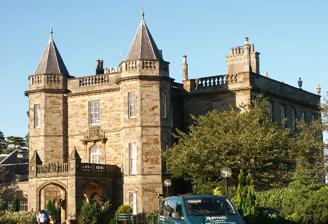
Building: Dalmahoy
Country: United Kingdom
Year built: 1725
Historic site Dalmahoy Entrance front of Dalmahoy House Coordinates 55°54′13″N 3°22′10″W / 55.903566°N 3.369435°W / 55.903566; -3.369435 Listed Building – Category A Designated 22 January 1971 Reference no. LB27021 Location within the City of Edinburgh council area Dalmahoy ( Scottish Gaelic : Dail MoThua ) is a hotel and former country house near Edinburgh , Scotland . It is located off the A71 road, 3.5 kilometres (2.2 mi) south of Ratho . The house is protected as a category A listed building , History The estate was the property of the Dalmahoys until the early 18th century. James VI of Scotland stayed at the old castle in April 1589 while hunting. James VI hunted at Dalmahoy with his brother-in-law, the Duke of Holstein on 18 March 1598. The present house was built in 1725 for George Dalrymple, a younger son of the Earl of Stair , and was designed by the architect William Adam (1689–1748). Dalmahoy was sold in 1750 to James Douglas, 14th Earl of Morton . In 1787 an extension and a number of alteration were made to designs by Alexander Laing . Further alterations were made in the 1830s, involving William Burn , and in 1851 by Brown and Wardrop. In 1927 the house was leased and converted to a hotel, with golf courses being established in the grounds. Circa 1927 a dedicated station was opened on the Shotts line to serve Dalmahoy's new golf course. Ravelrig Platform for Dalmahoy Golf Course is recorded as having closed by 1930. The present hotel was built in 1990, and comprises substantial extensions to the original building and the golf course/hotel complex played host to the second ever (and first in Europe) Solheim Cup in 1992. Dalmahoy is now an independent hotel. References